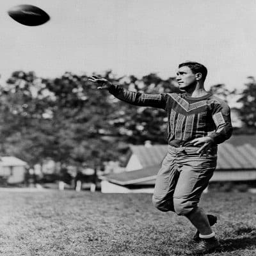
person tossing a ball while playing .